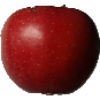
Label: Apple Braeburn 1